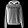
Label: Pullover